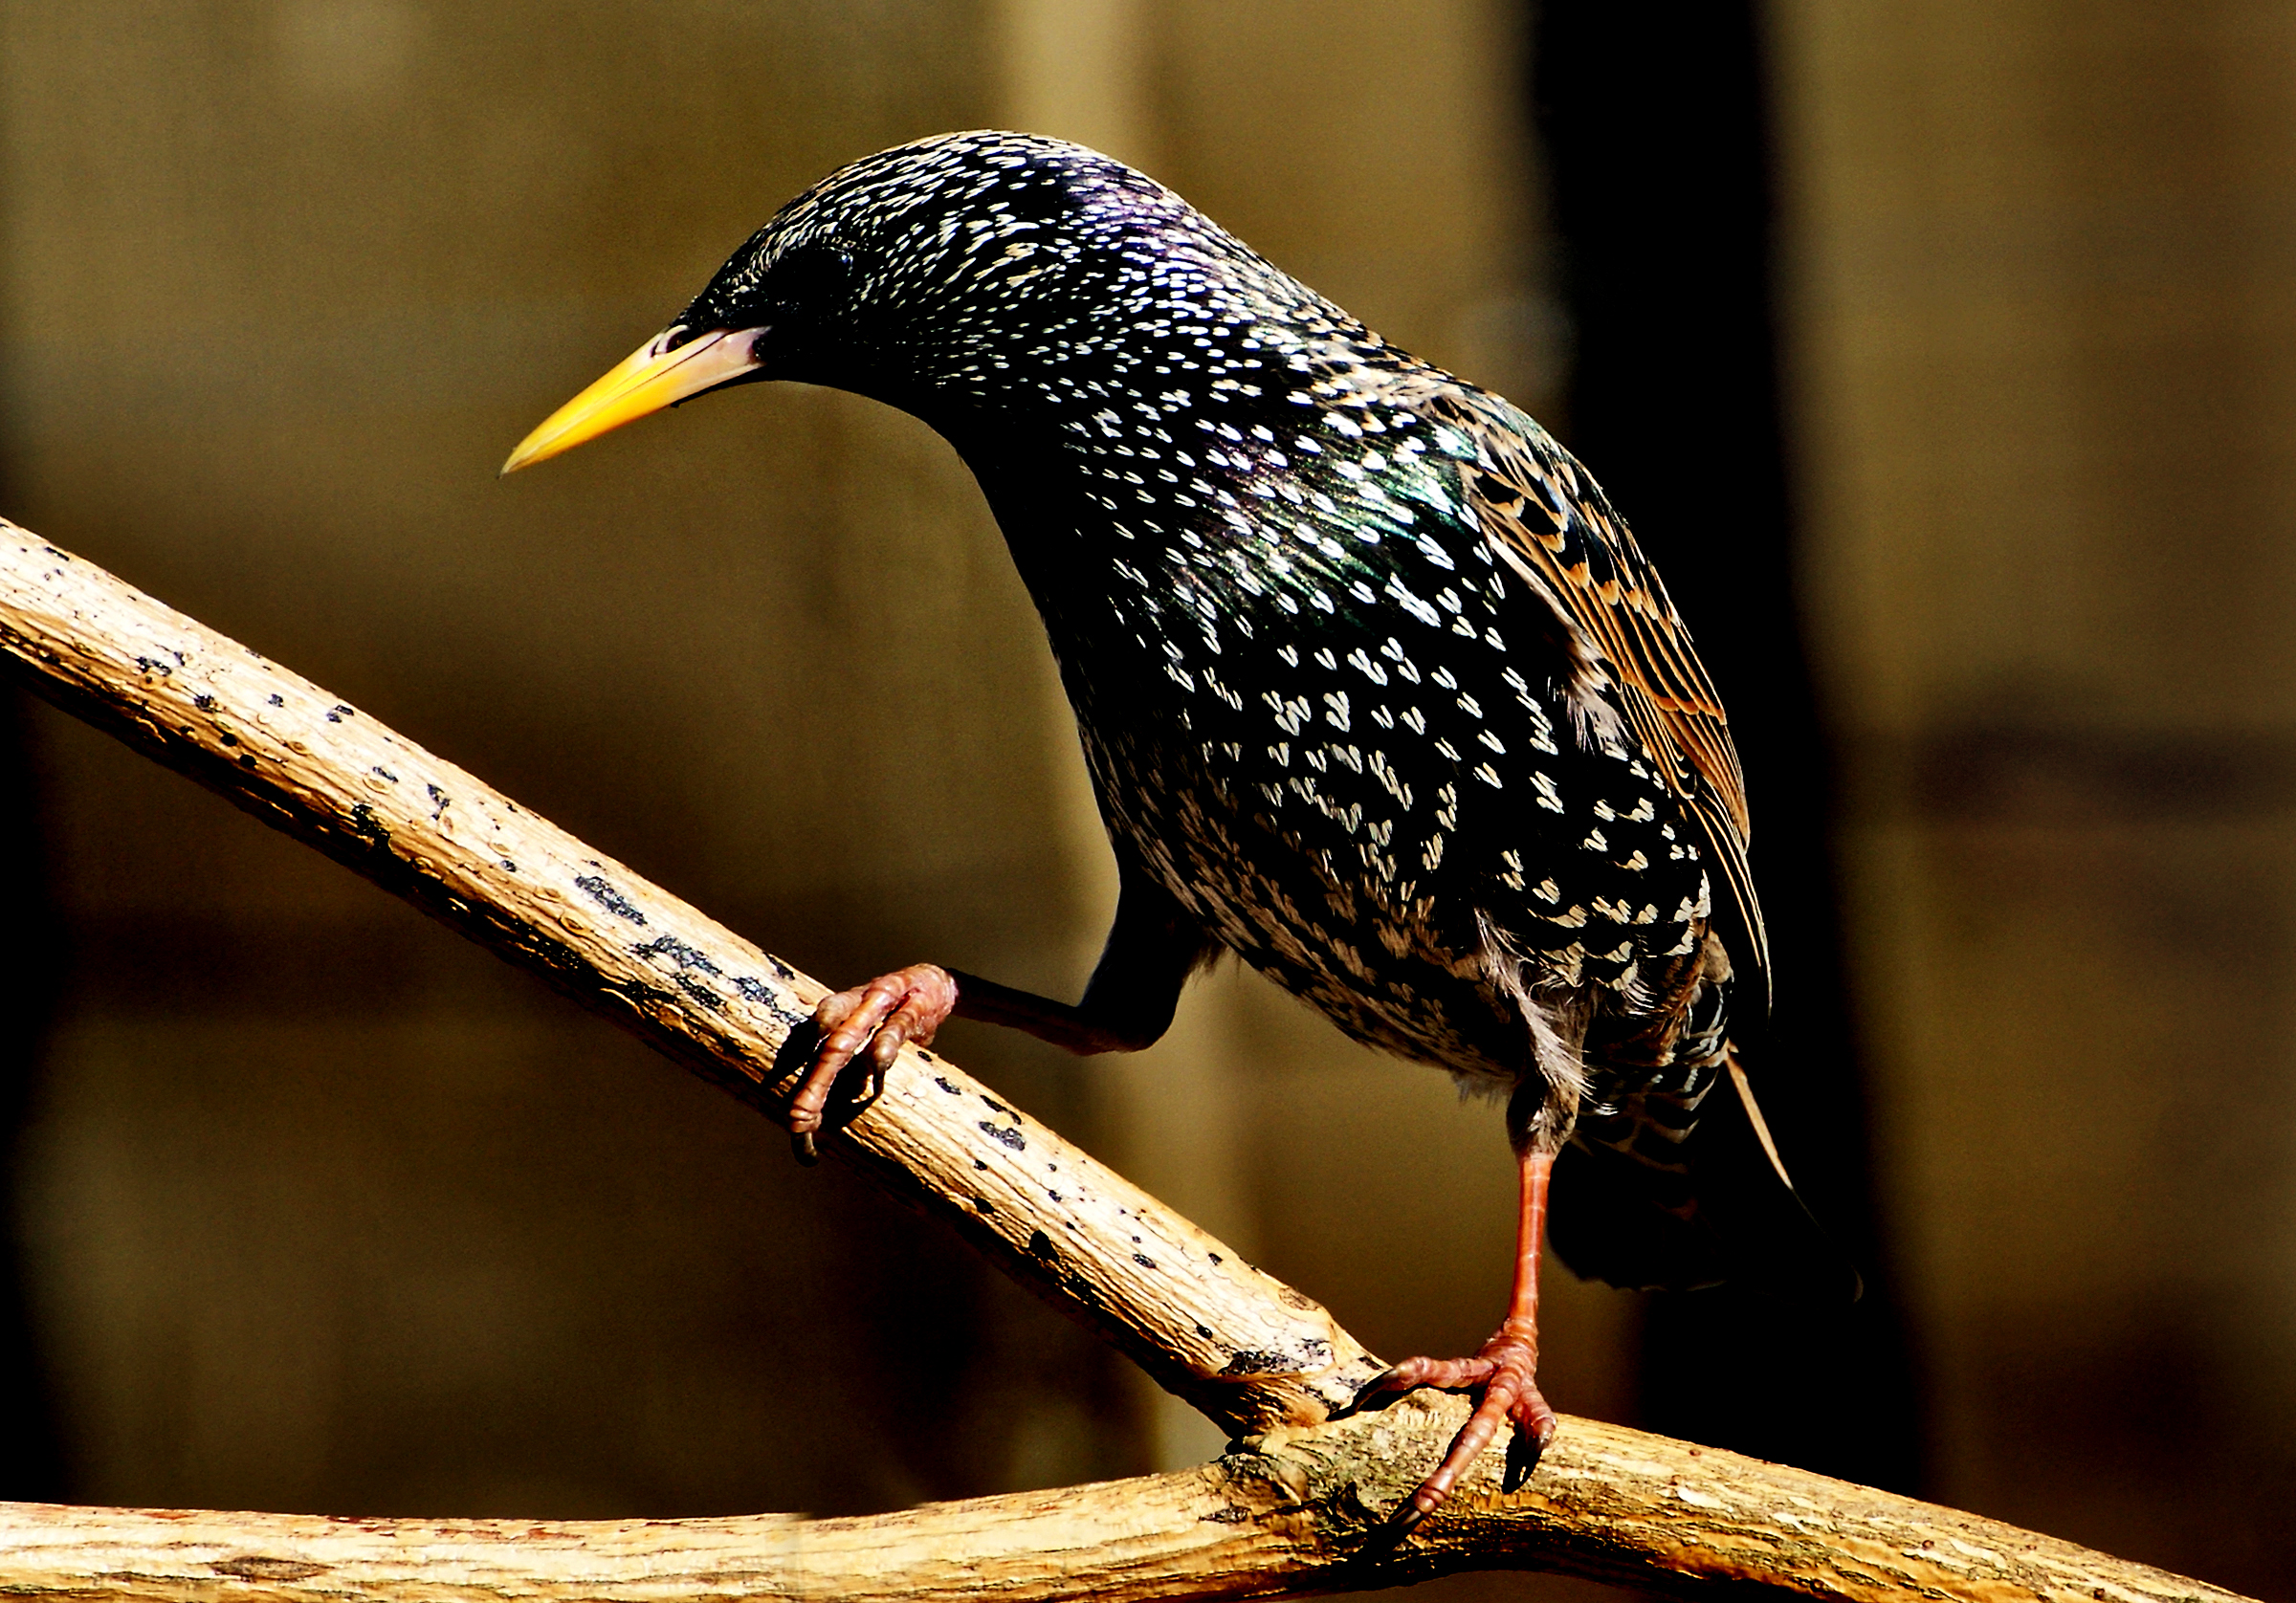
branch, bird, wildlife, beak, fauna, close up, birds, vertebrate, flickrsbestcreatures, sonydslra300, sturnidae, songbirds, starling, tamron70300mmusd, perching bird